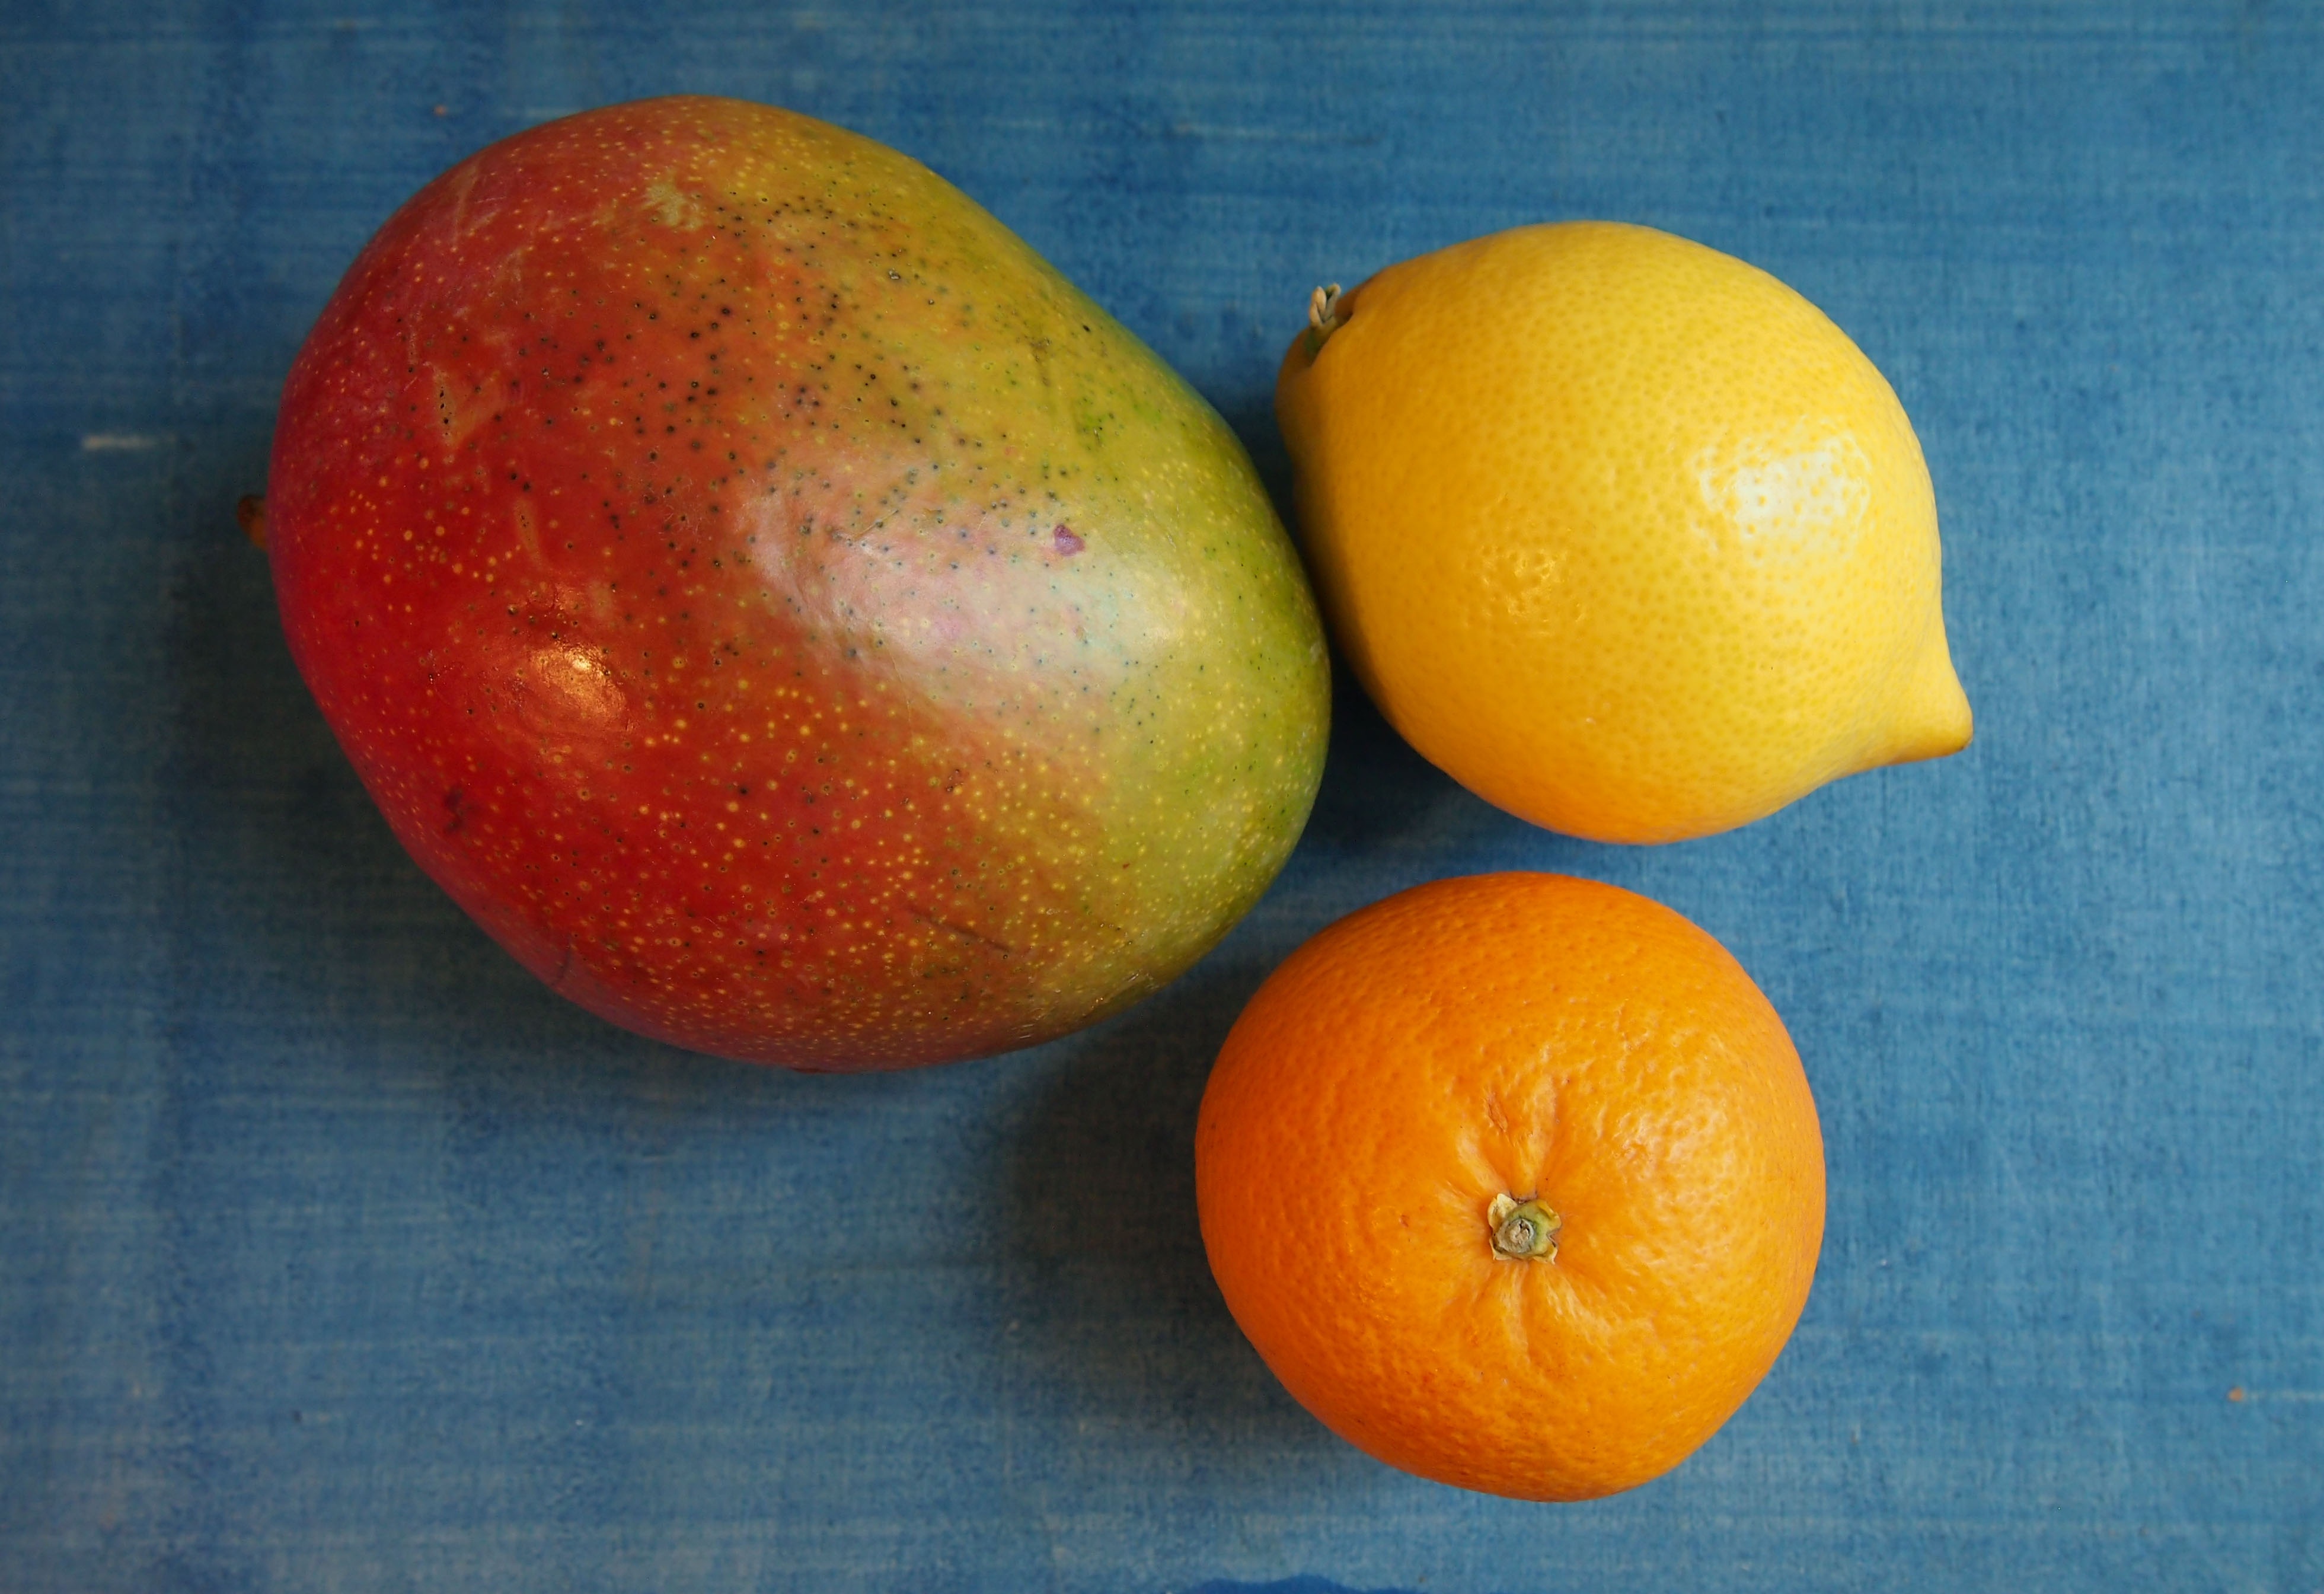
plant, fruit, orange, food, produce, lemon, mango, fruits, tangerine, clementine, citrus, flowering plant, mandarin orange, land plant, tangelo